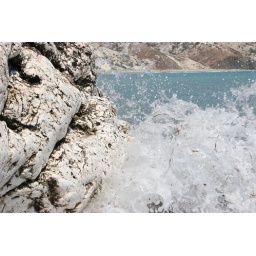
waves crashing against white rocks in cyprus.